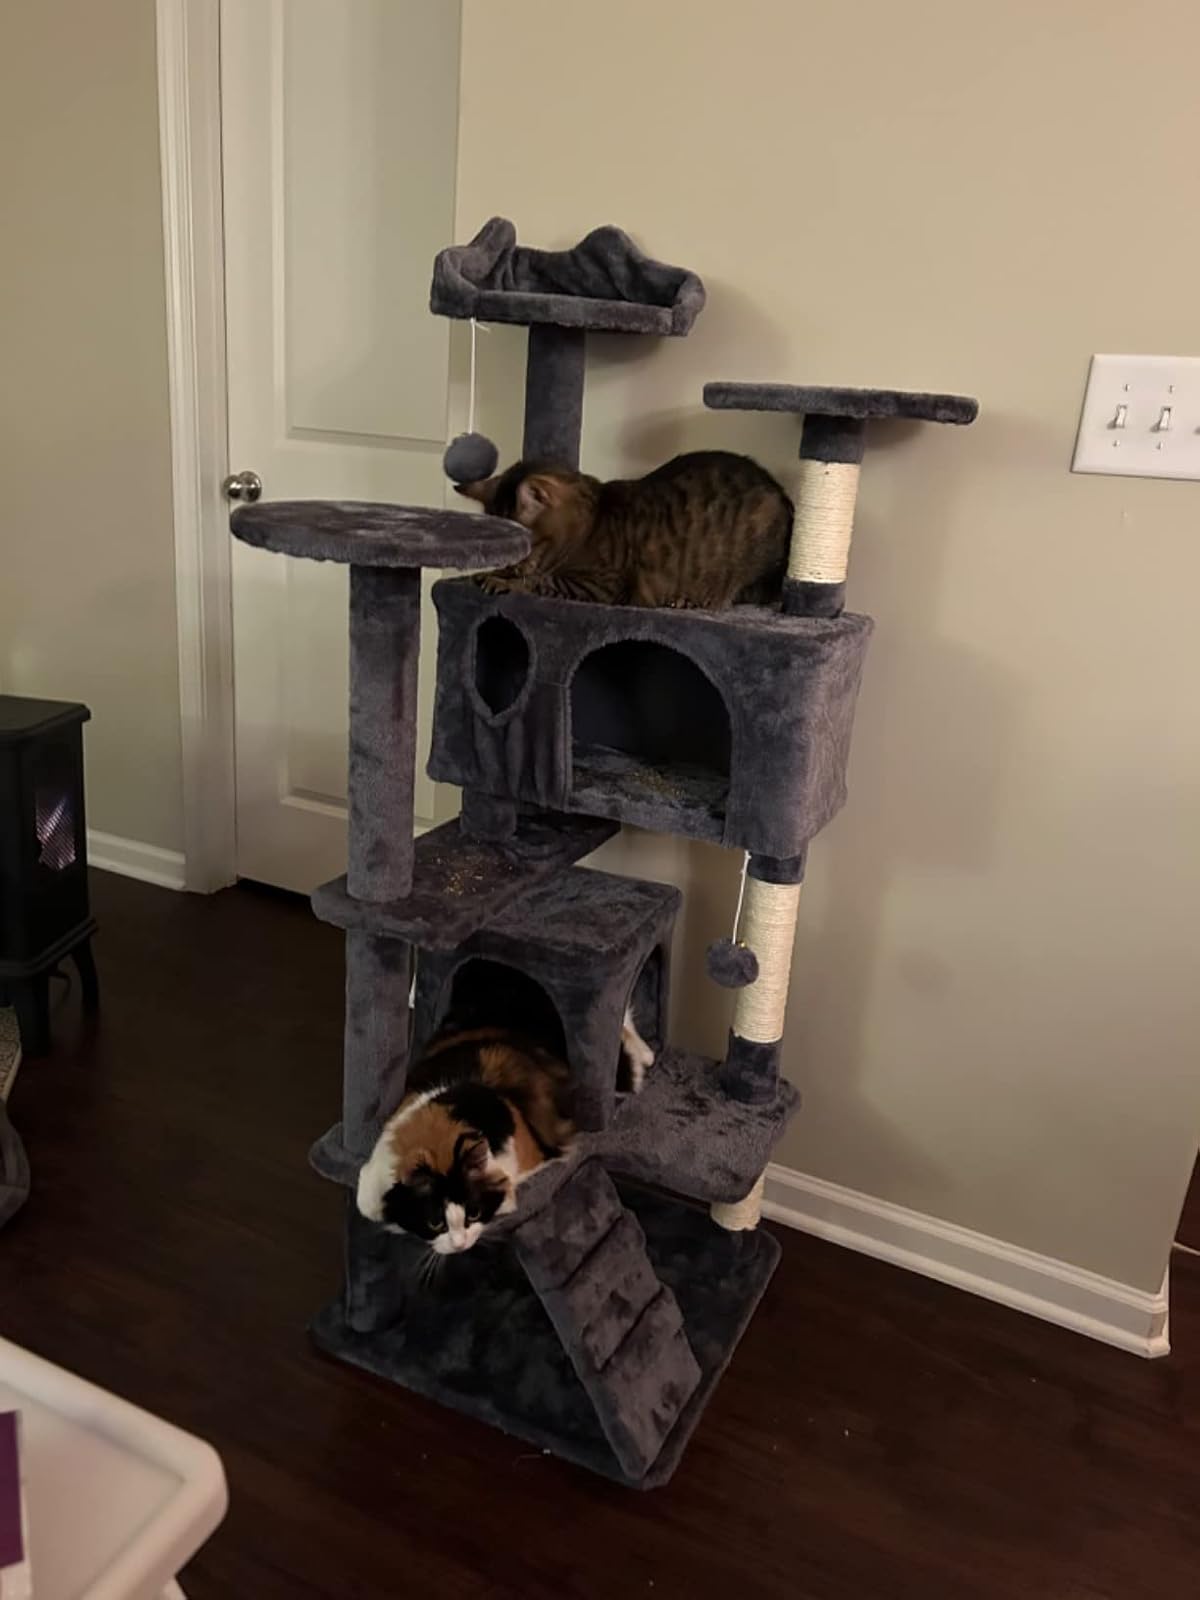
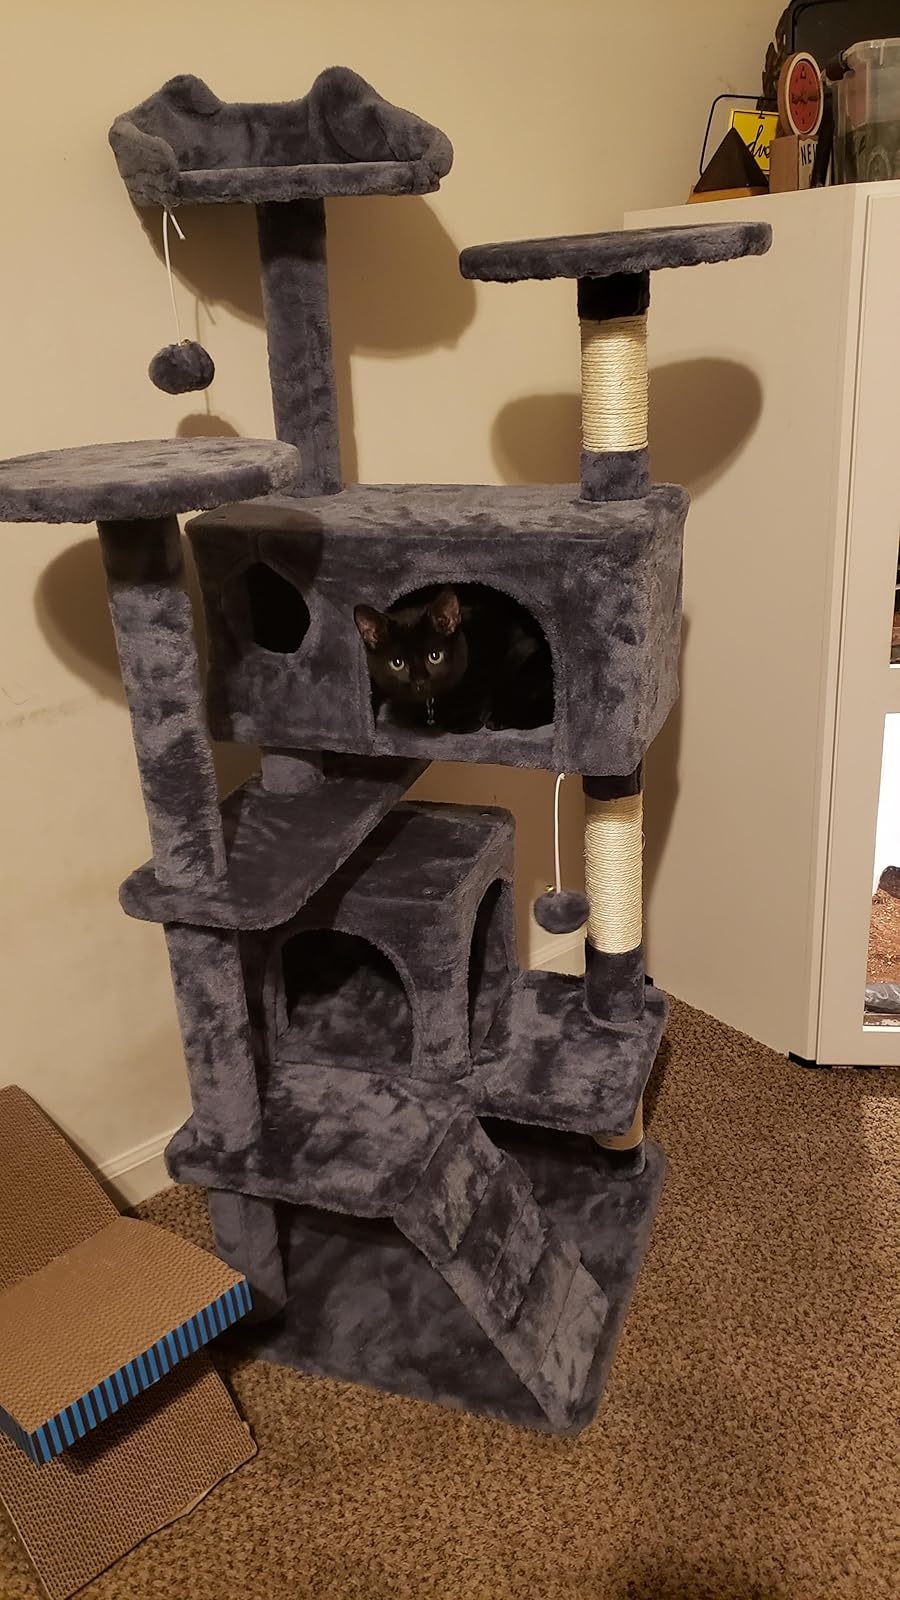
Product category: items_cat tree
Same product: yes